Fatima (cigarette)

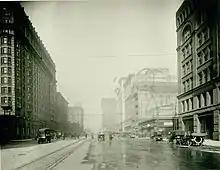
Fatima Cigarettes ad in St. Louis, Missouri around 1914

Two developments pushed Fatima to the sidelines toward the end of the 1920s. First, the Turkish fad fell victim to politics as the alliances of World War I made the East seem less mysterious than treacherous to Americans. Second, Camel cigarettes came on the market in 1913. N.W. Ayer & Son handled the introduction of Camel, which was a runaway success, and by 1925, Camel had won 40% of the market and R.J. Reynolds led the industry.